C syntax

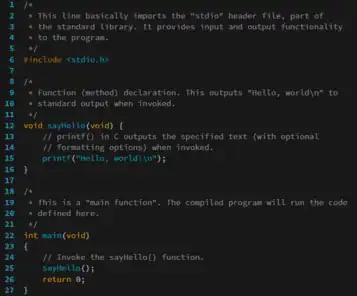
C code for a program that prints "Hello, World!"

C syntax is the form that text must have in order to be C programming language code. The language syntax rules are designed to allow for code that is terse, has a close relationship with the resulting object code, and yet provides relatively high-level data abstraction. C was the first widely successful high-level language for portable operating-system development.